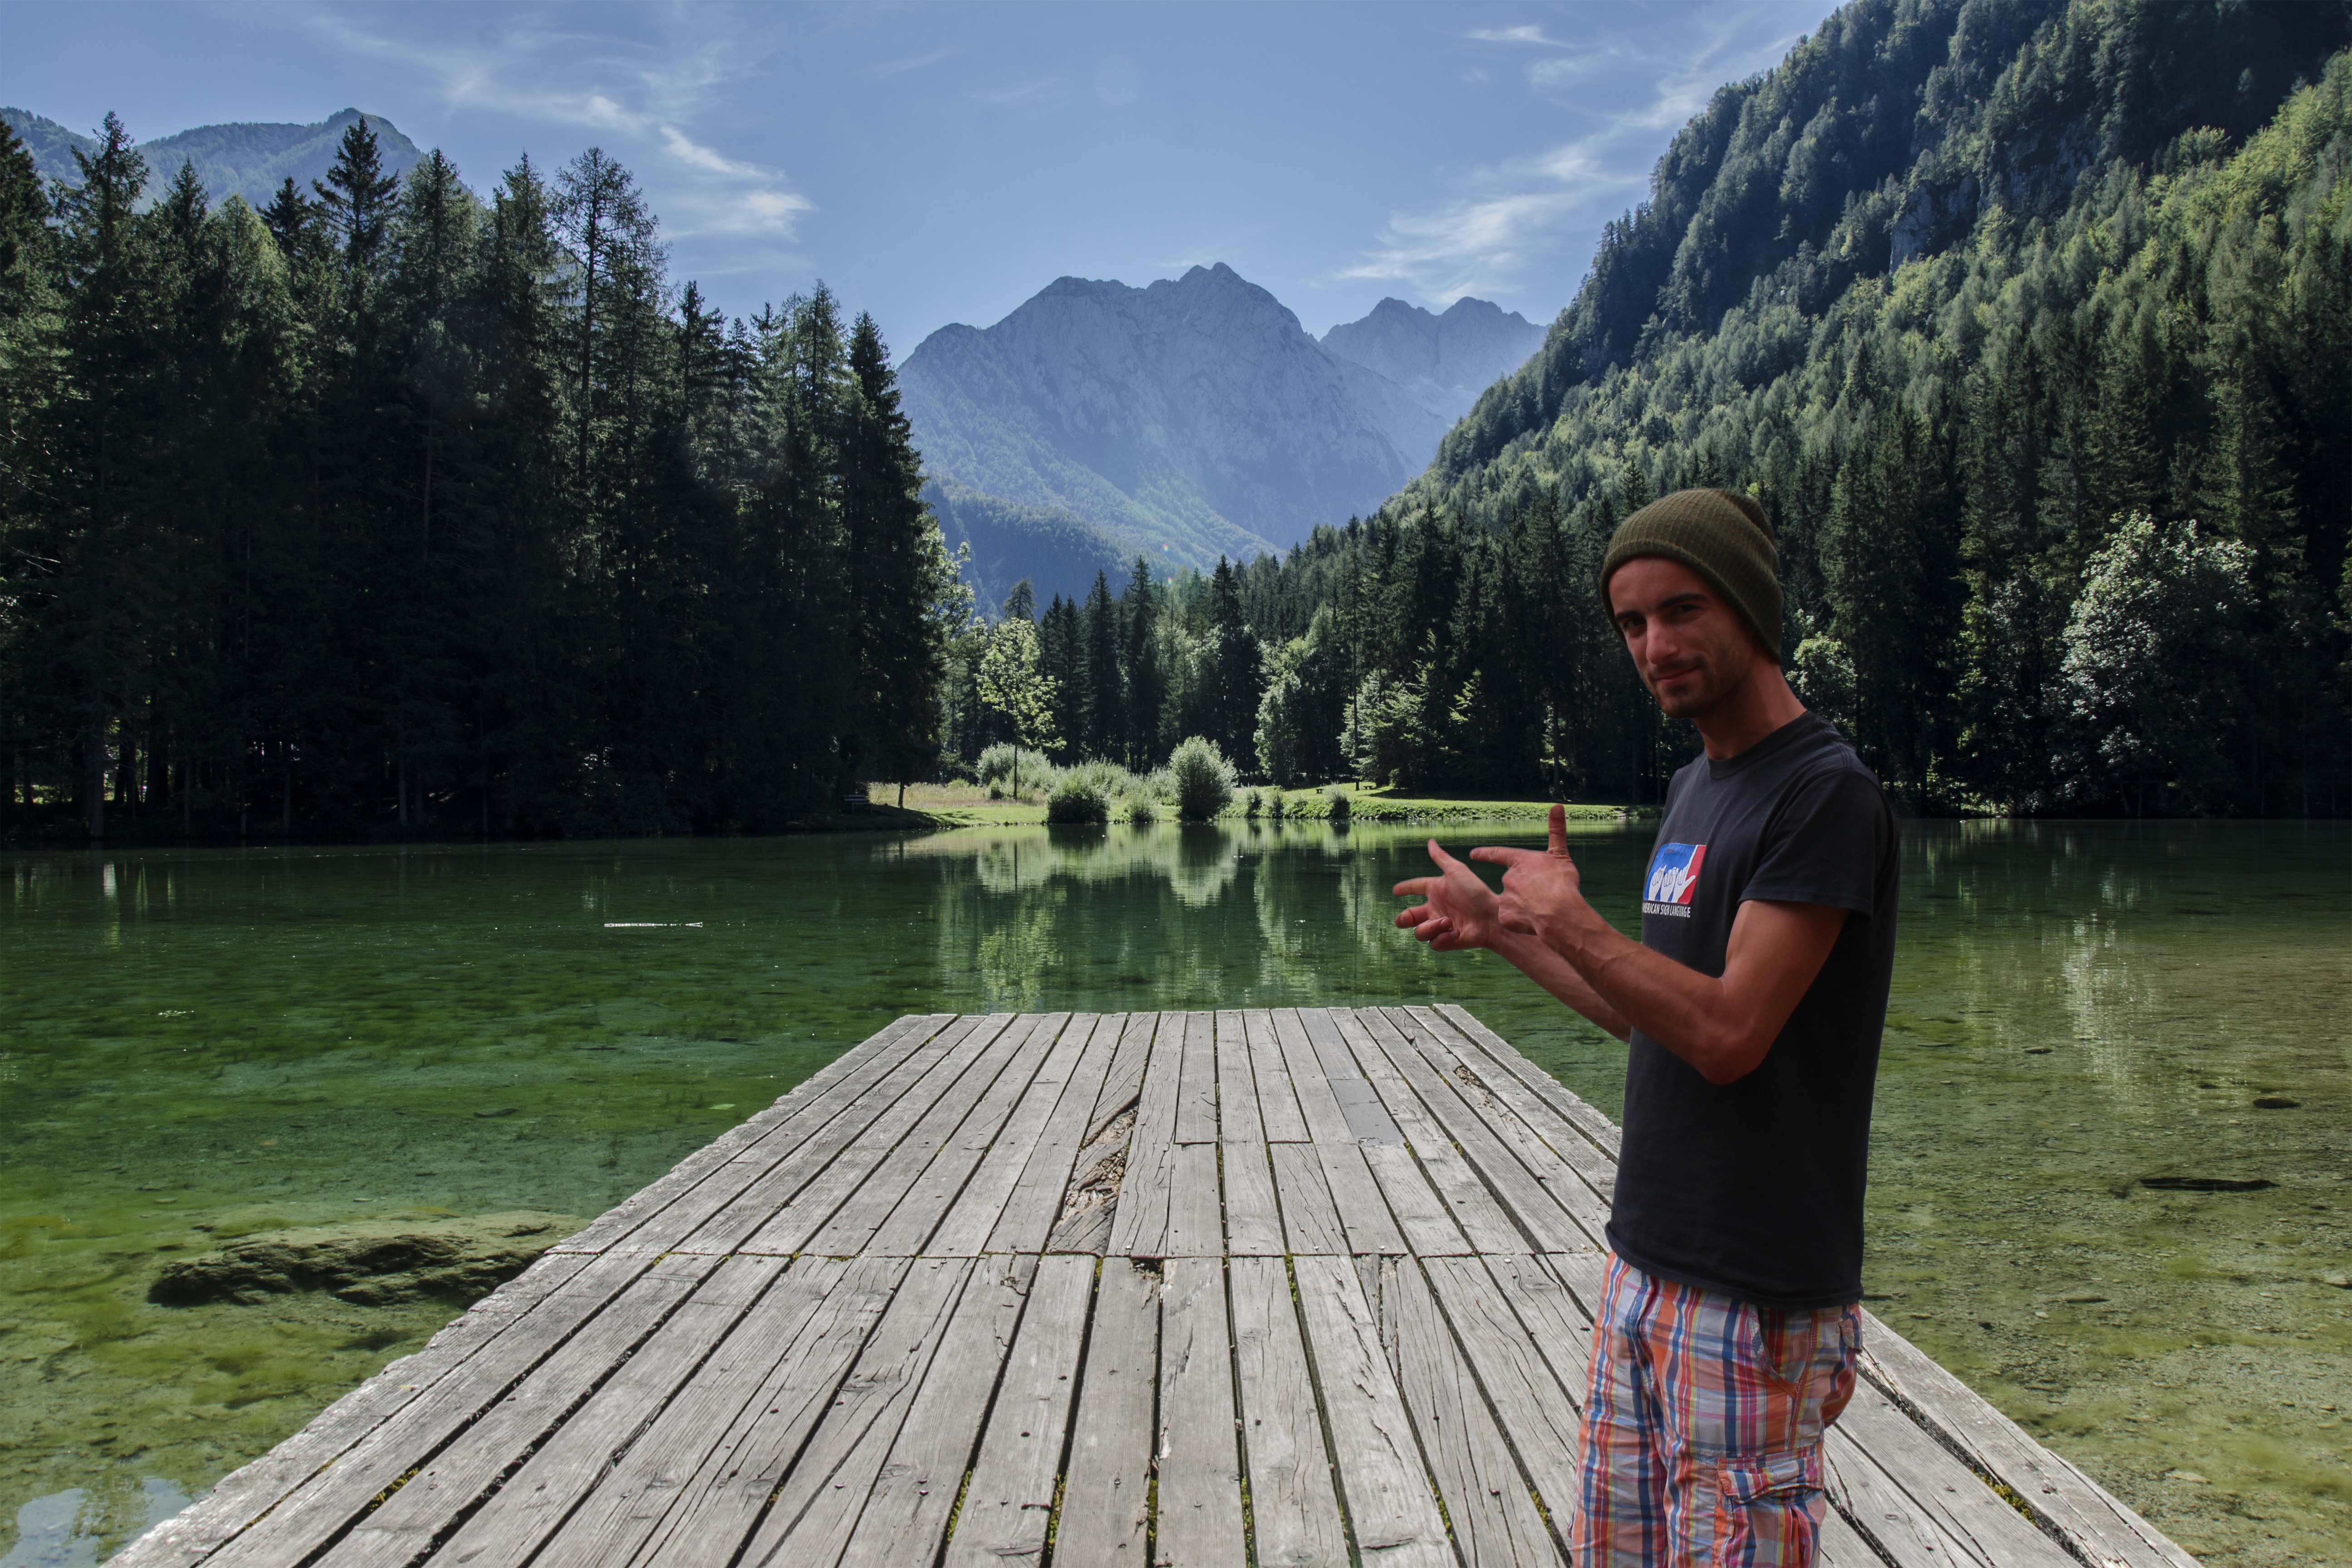
wilderness, mountain, lake, river, vacation, park, boating